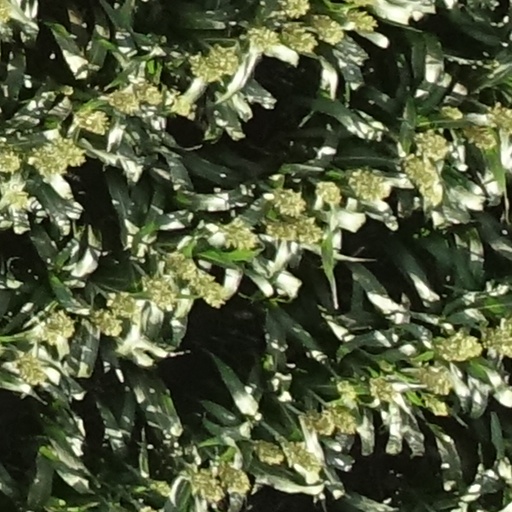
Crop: sorghum